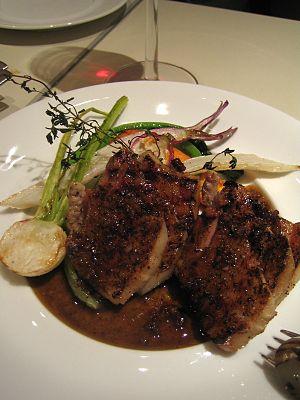
Truffes, côtes de porc et bacon grillés
La sauce Périgueux est une réduction de vin blanc avec un roux blond auquel on ajoute des dés de truffes.